Deebing Creek Mission

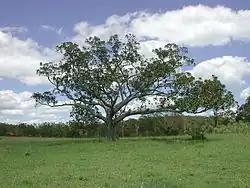
Former Deebing Creek Mission, 2004

Deebing Creek Mission is a heritage-listed former Aboriginal reserve at South Deebing Creek Road (now Grampian Drive), Deebing Heights, City of Ipswich, Queensland, Australia. It was built from to . It is also known as Deebing Creek Aboriginal Home, Deebing Creek Aboriginal Mission, and Deebing Creek Aboriginal Reserve. It was added to the Queensland Heritage Register on 24 September 2004.